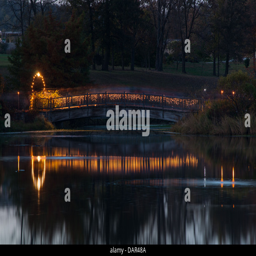
photograph of a bridge illuminated by lanterns , casting its reflection on a lake